Quicky

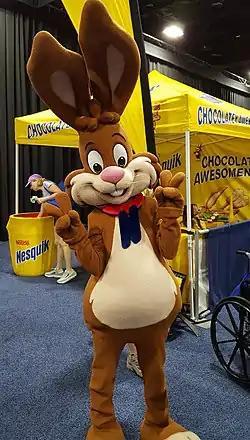
Quicky the Rabbit

Quicky is a rabbit character that Nestlé's chocolate-focused brand Nesquik uses as their official mascot. The mascot made his debut in 1973. Quicky's cereal box appearance and given name evokes associations with speed and ease within the consumers mind.